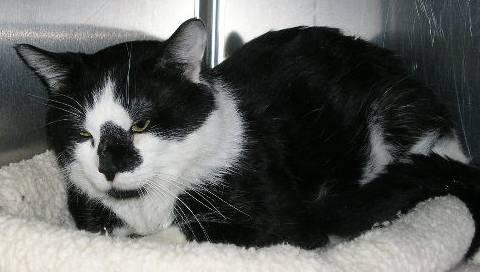
cat